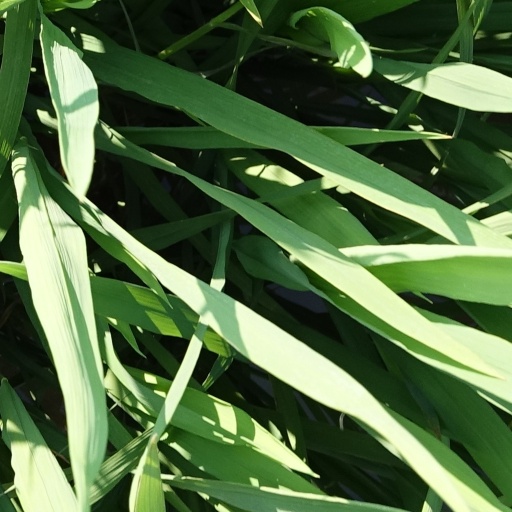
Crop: rice